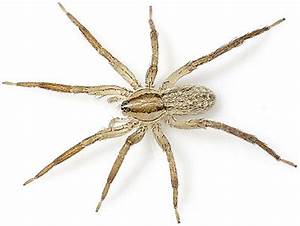
Label: spider